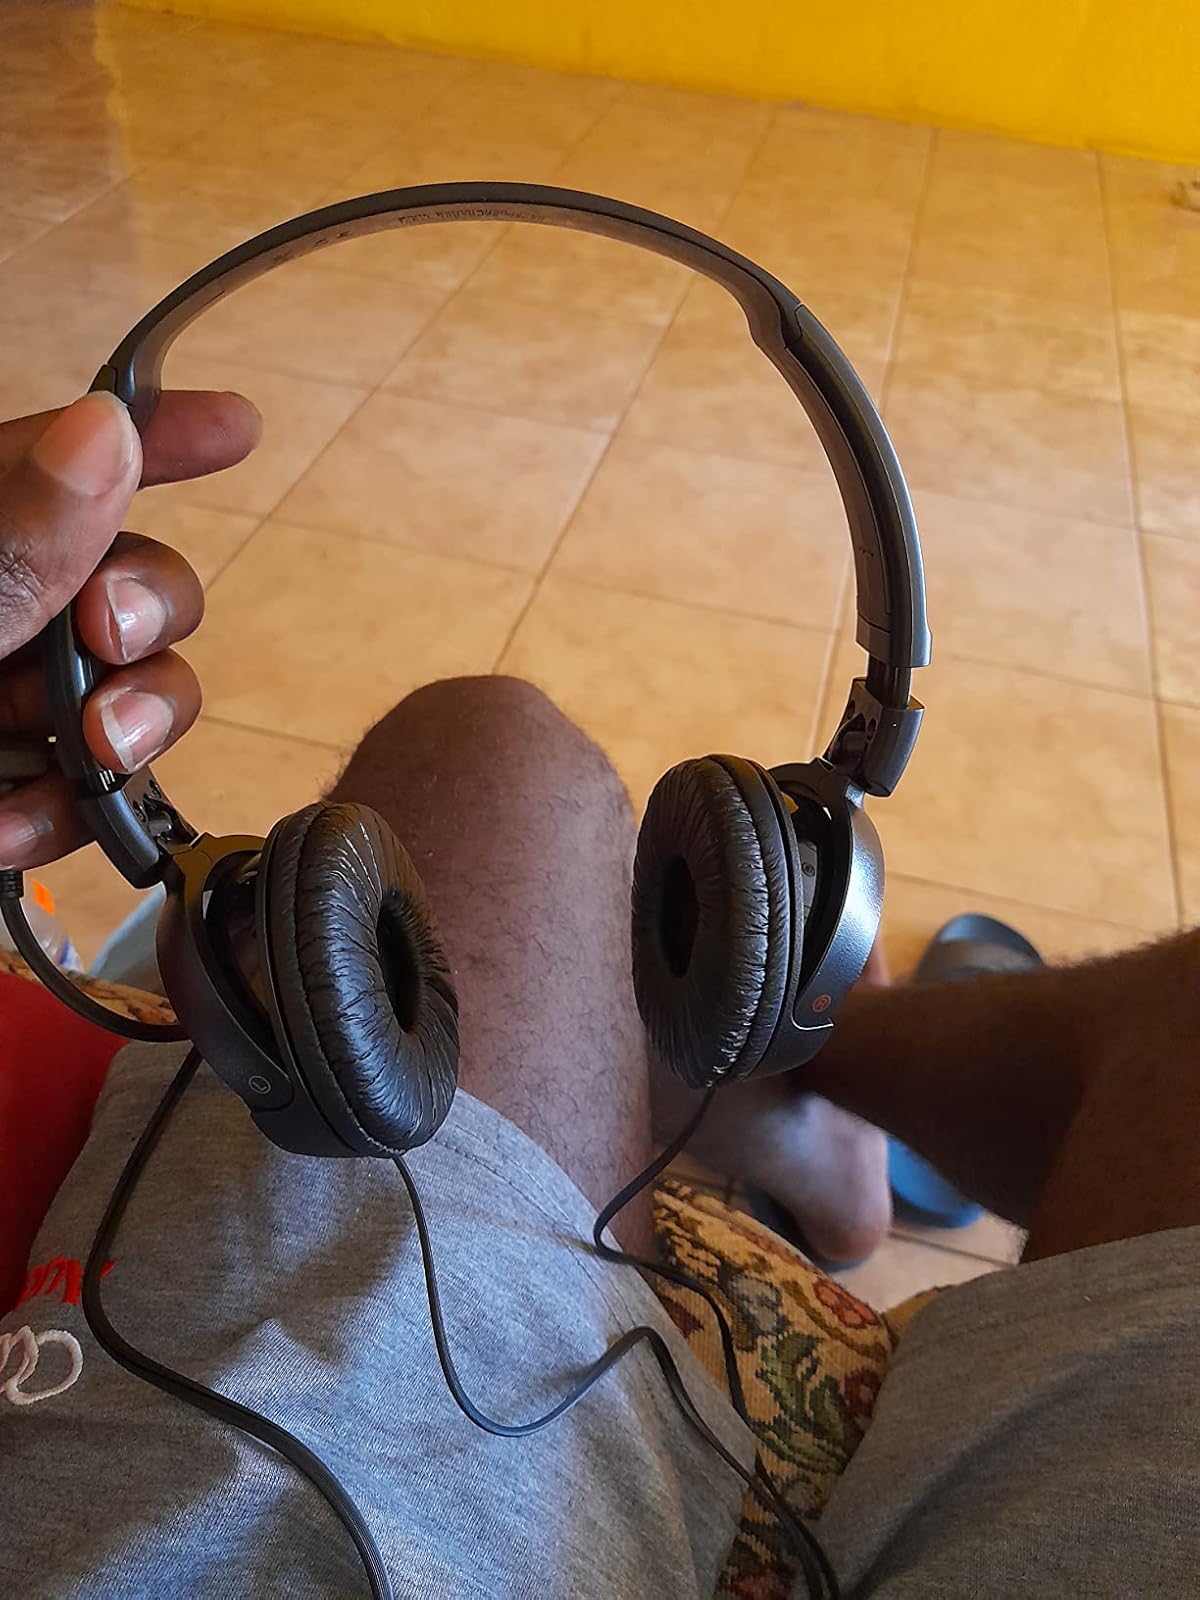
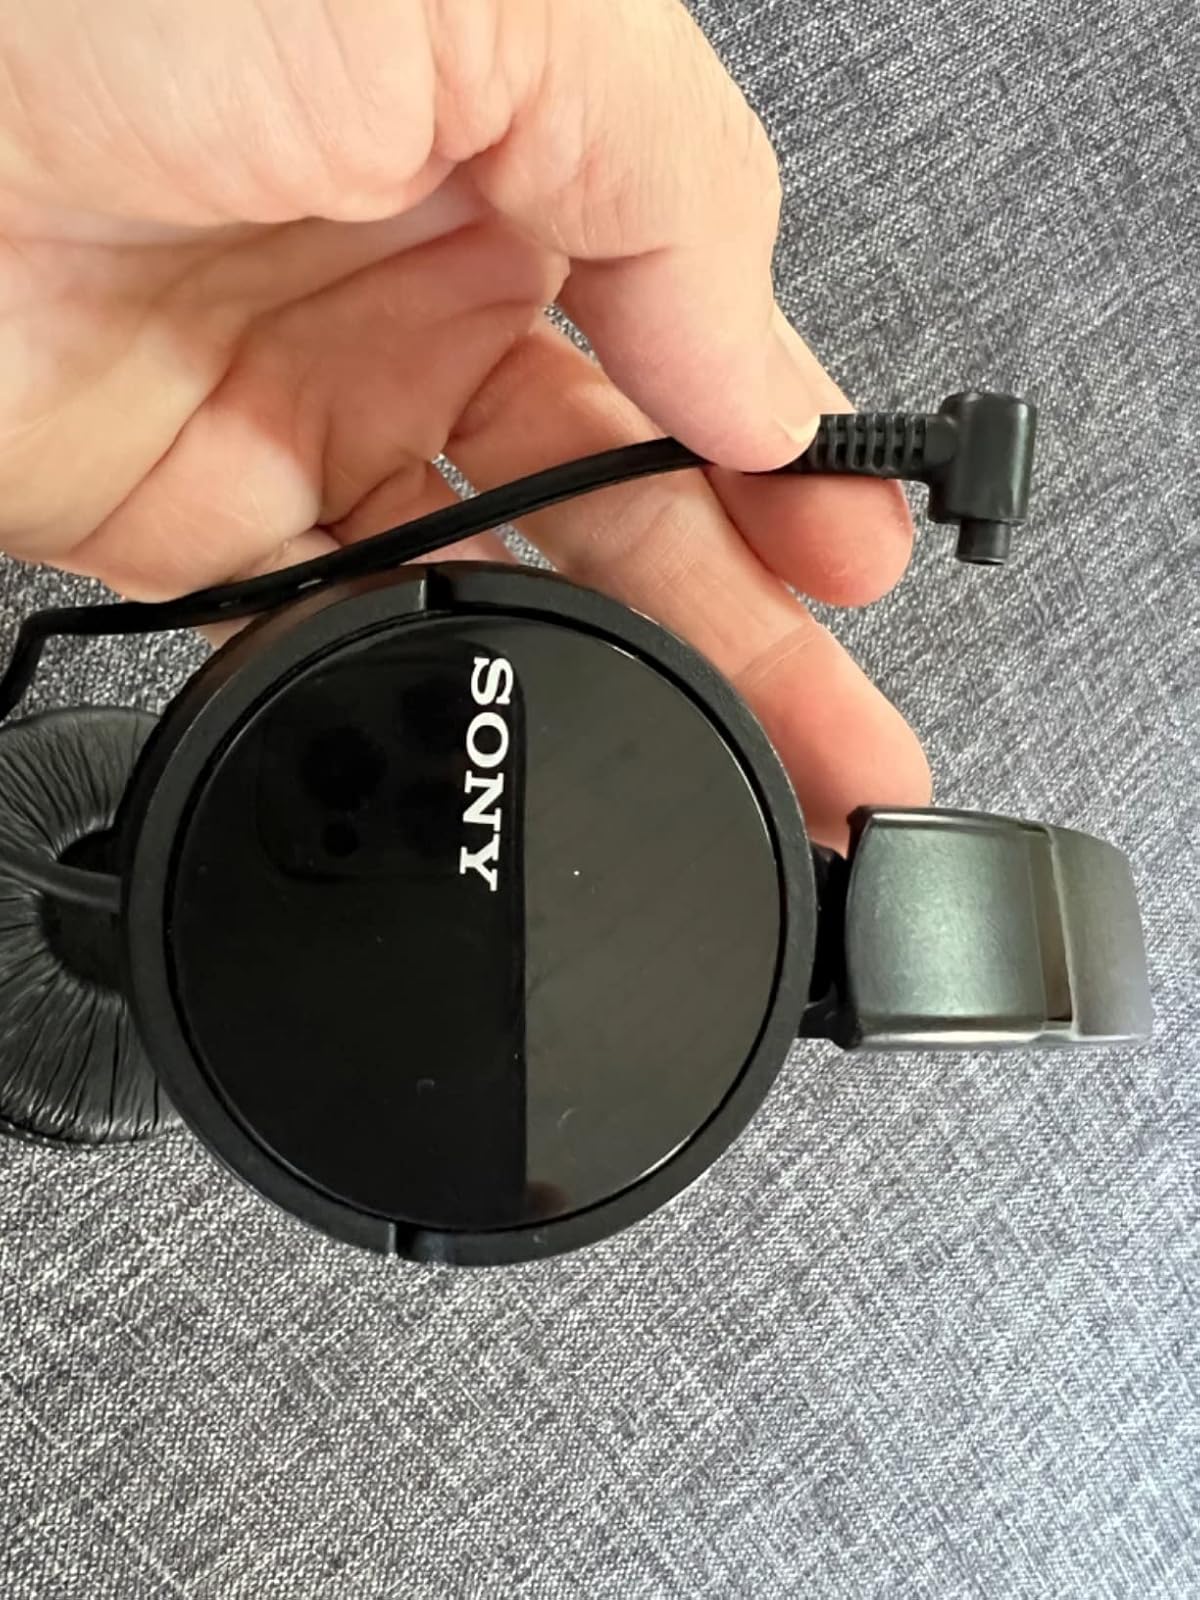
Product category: headphones
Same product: yes